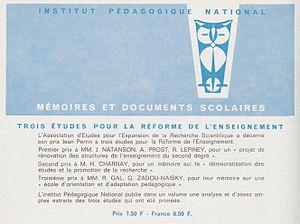
L'Institut pédagogique National annonce les résultats du Prix Jean Perrin 1963.
James Natanson, connu sous le nom de Jacques Natanson, né à Bucarest le 19 décembre 1923 et mort à Bois-Guillaume le 2 novembre 2016, est un militant syndical et pédagogique, ainsi qu'un professeur de philosophie et de sciences de l'éducation français.